Tony Gwynn

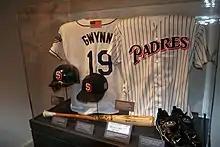
Gwynn's exhibit at the National Baseball Hall of Fame and Museum.

Gwynn played his entire career for San Diego, a rarity for his generation in an era of free agency, and earned the nickname "Mr. Padre". "In this era it doesn't happen. It takes a little bit of loyalty and luck. It also takes the organization wanting a player to stay with the club", said Gwynn. He regularly took less money to keep his family rooted in San Diego, which prompted criticism from the MLBPA for his setting a lower market value for other star hitters. Gwynn earned $47 million as player, but never received more than $6.3 million in a season, nor signed a contract valued over $12.25 million. Only 17 MLB players have played at least 20 seasons with one club. He is widely considered the greatest Padres player ever. "There's simply no bigger figure in baseball that San Diego's ever had", said former teammate Trevor Hoffman. "The San Diego Union-Tribune" placed Gwynn No. 1 in their 2014 ranking of the city's most influential sports figures. He eschewed the added fame that might have come from playing elsewhere, opting instead to stay with the small-market team that had just seven winning seasons and three playoff appearances during his two decades with them. Gwynn became a civic icon. "It's rare, and becoming rarer, that one man is so identified with a franchise and a city as Tony is with San Diego and the Padres", said political columnist and baseball writer George Will. "Grantland" called him "quite simply, one of the most beloved figures in the history of the city of San Diego."